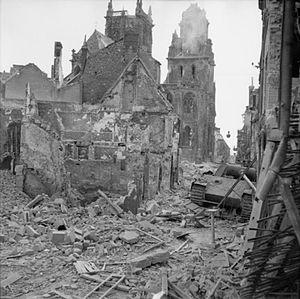
L'armée anglaise en Normandie 1944 Char Panther dans les ruines d'Argentan, 21 August 1944.
Argentan est une commune française, située dans le département de l’Orne en Normandie, traversée par l'Orne. Elle est peuplée de 13 823 habitants.